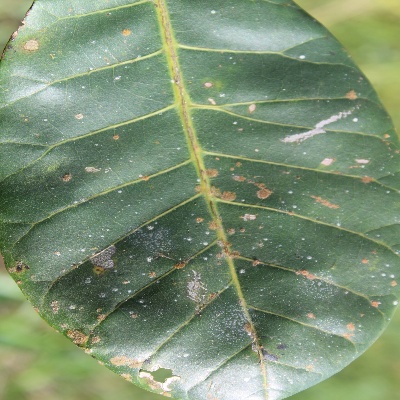
Crop: Cashew
Condition: red rust